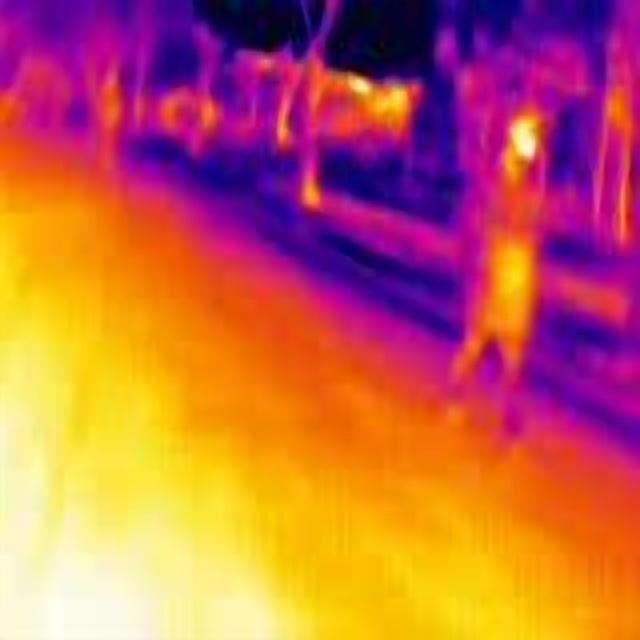
Detected objects:
label: person